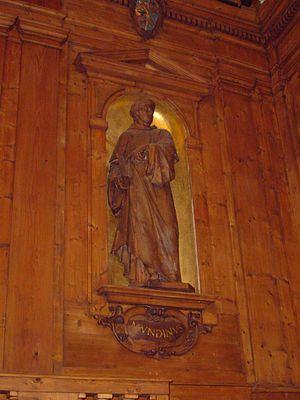
Mondino de' Liuzzi ou Mondinus, né vers 1270 à Bologne et mort dans la même ville en 1326, est un médecin italien du Moyen Âge.